Answer in natural language. How many Beds are visible in the scene? Choose between the following options: 3, 0, 2, 2 or 4
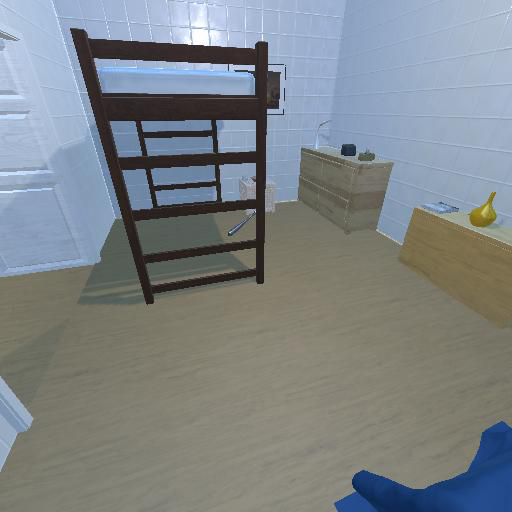
<answer>2</answer>